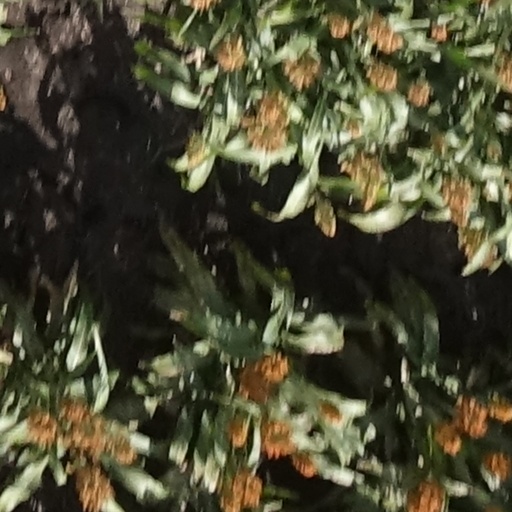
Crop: sorghum